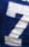
Number: 7